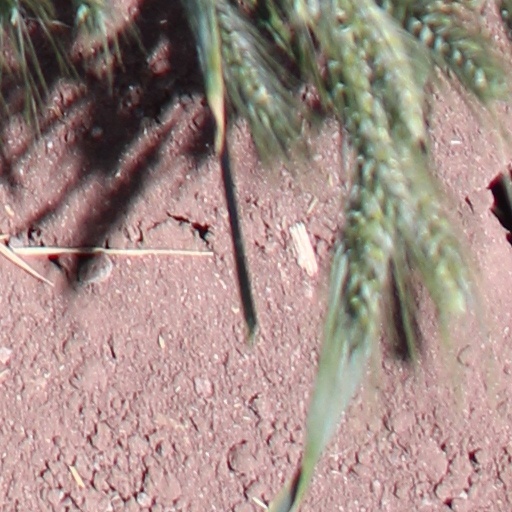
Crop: wheat